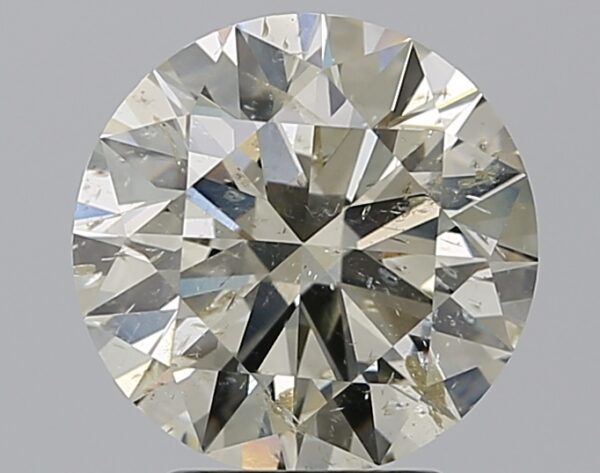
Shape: round
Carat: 3.01
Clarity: SI2
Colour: M
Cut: EX
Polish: EX
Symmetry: EX
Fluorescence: VSL
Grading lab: IGI
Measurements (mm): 9.38 x 9.3 x 5.62